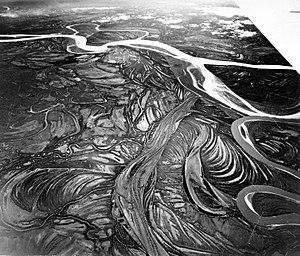
La dynamique fluviale, ou géodynamique fluviale, étudie l'évolution géomorphologique des cours d'eau. Elle est pluridisciplinaire, empruntant des éléments de méthode et de diagnostic à la géographie physique, à la géologie, à la sédimentologie, à l'hydraulique, à l’hydrologie, à la biologie et à l'écologie fluviale.